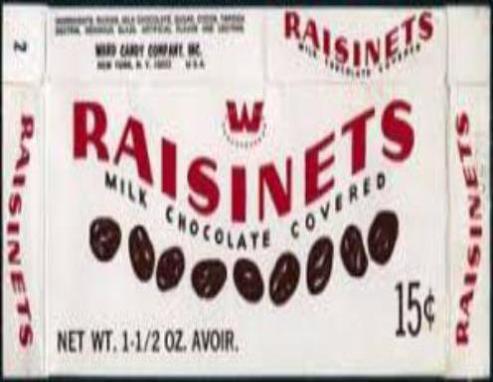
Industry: Food